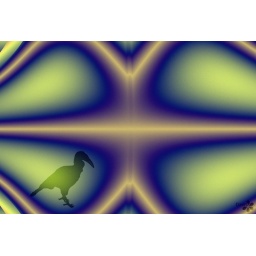
More specifically a ground hornbill. These surprisingly ugly birds somehow always manage to move around with grave dignity.